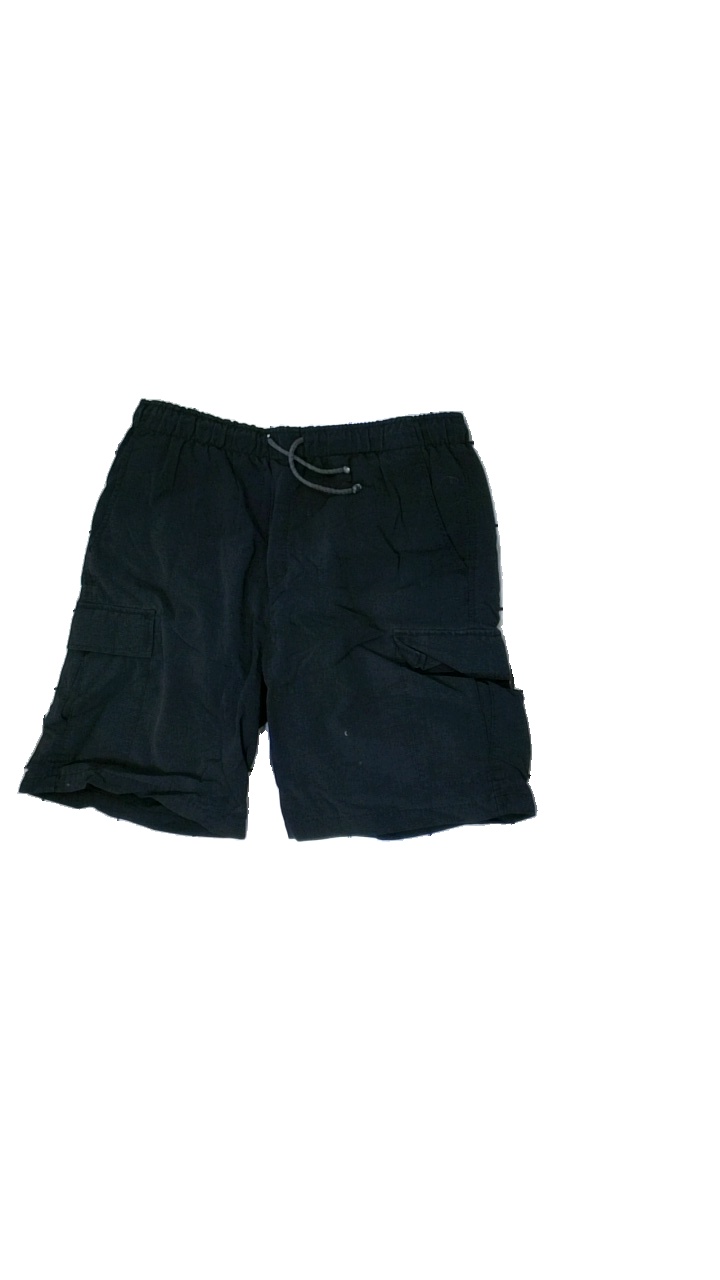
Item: Shorts (Men)
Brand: Logg (h&m)
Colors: Blue
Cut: Regular
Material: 100% nylon
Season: All
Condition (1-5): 3
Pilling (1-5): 3
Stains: Minor
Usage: Export
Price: <50